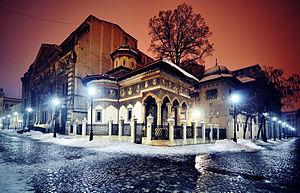
Bucarest est la capitale de la Roumanie.
Les phénomènes météorologiques extrêmes sont les aléas constitutifs du risque climatique. En Roumanie, ces phénomènes sont étroitement liés aux orages électriques, aux désertifications, aux pluies torrentielles, aux tempêtes de neige ou à d'autres manifestations météorologiques, moins fréquentes, aussi bien qu'aux activités anthropiques.